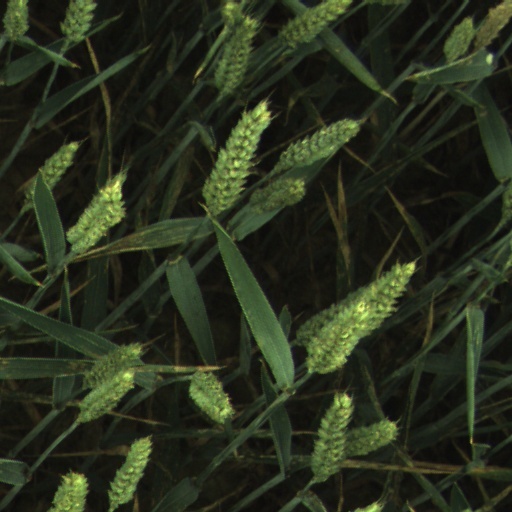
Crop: wheat